Mie goreng

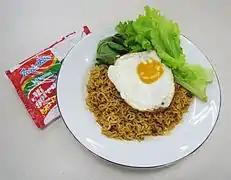
Instant version of mie goreng

Indomie Mi goreng the instant version of "mi goreng", Indomie Mi goreng is also popular in Indonesia and other countries, notably the Netherlands, Nigeria, Australia, New Zealand, the United States, and several Middle Eastern countries. Indomie mie goreng flavour was invented by Nunuk Nuraini. This instant version, however, is not technically "goreng" (stir-fried), but boiled instead and seasoned after discarding the water used for boiling. Nevertheless, it tries to closely resemble the authentic "mi goreng" by adding sweet soy sauce and crispy fried shallot. It is commonly found in "warung" Indomie stalls that sell instant noodles, grilled sandwiches, and hot drinks in Indonesian urban areas.